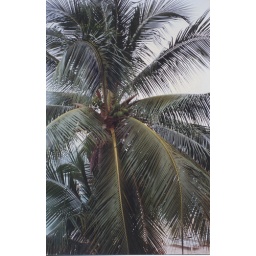
A coconut tree on the beach in front of Alfred's Ocean Palace